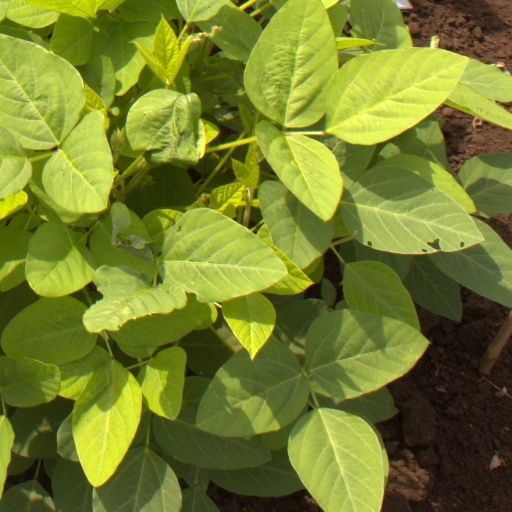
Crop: soybean